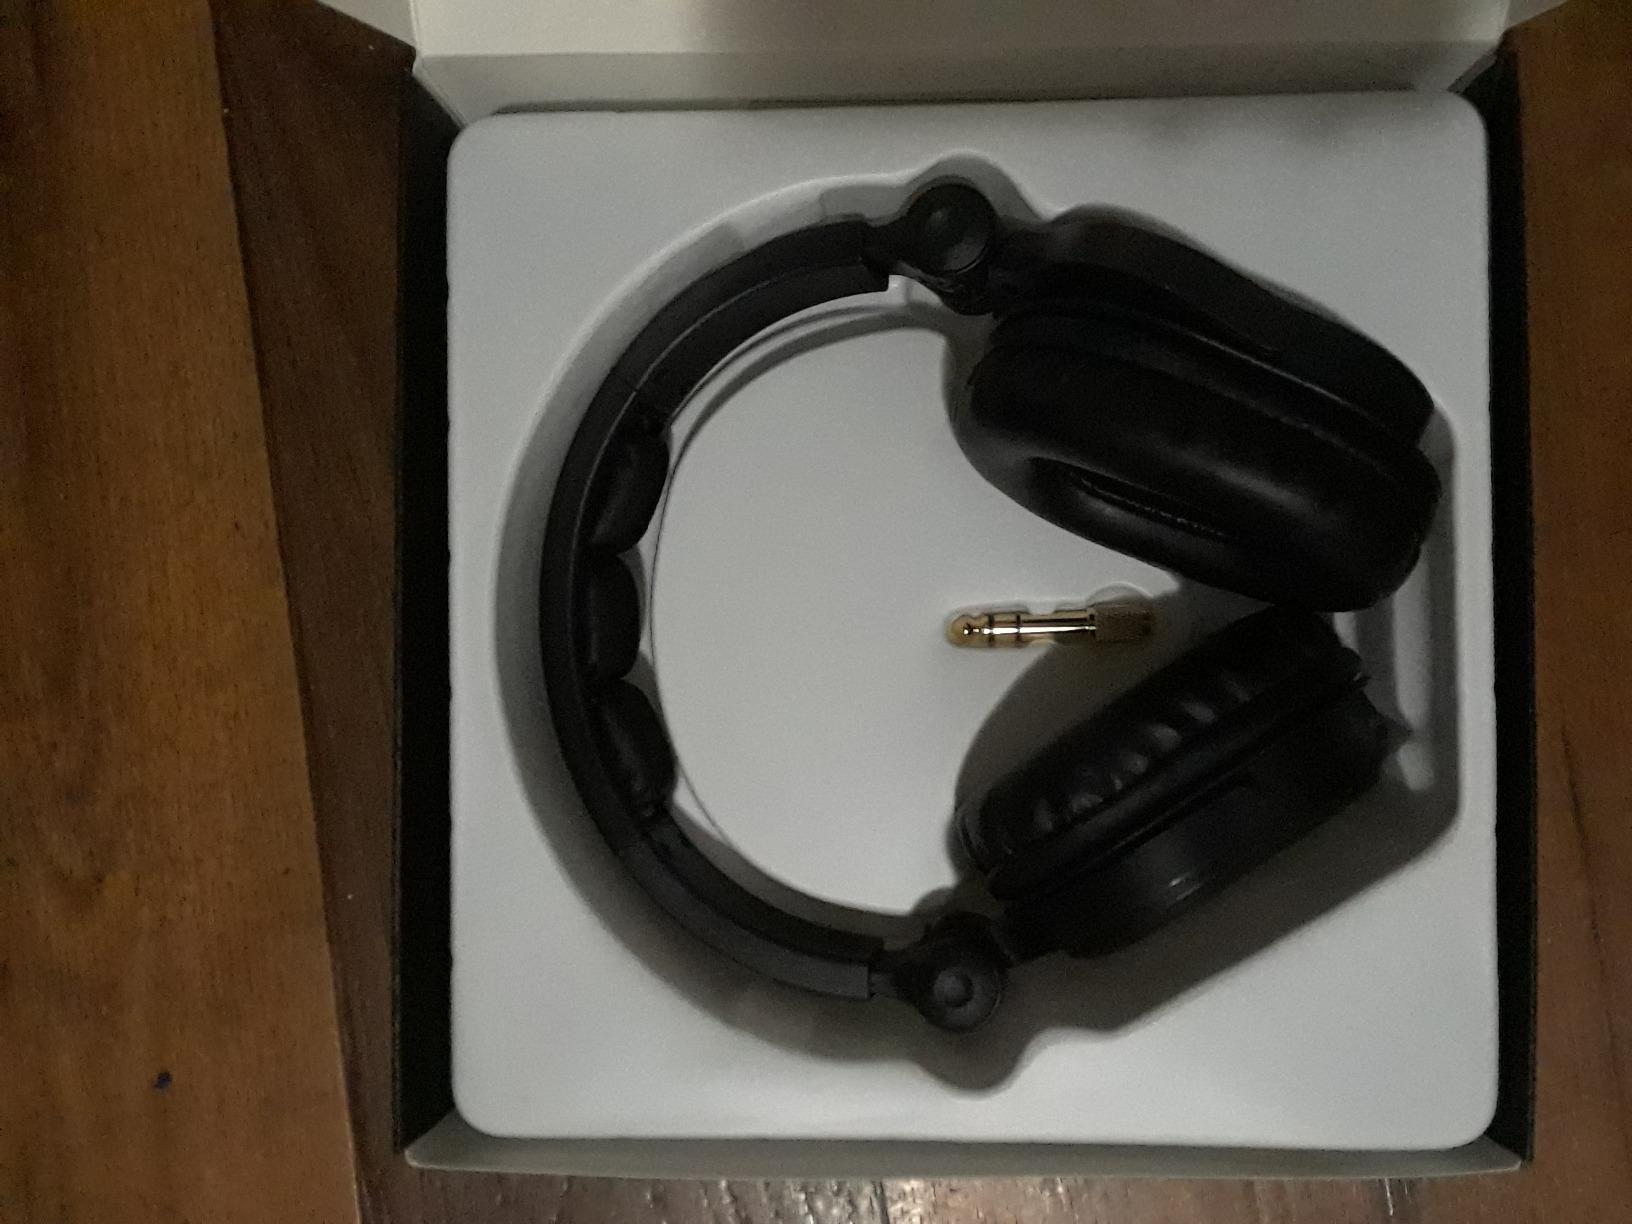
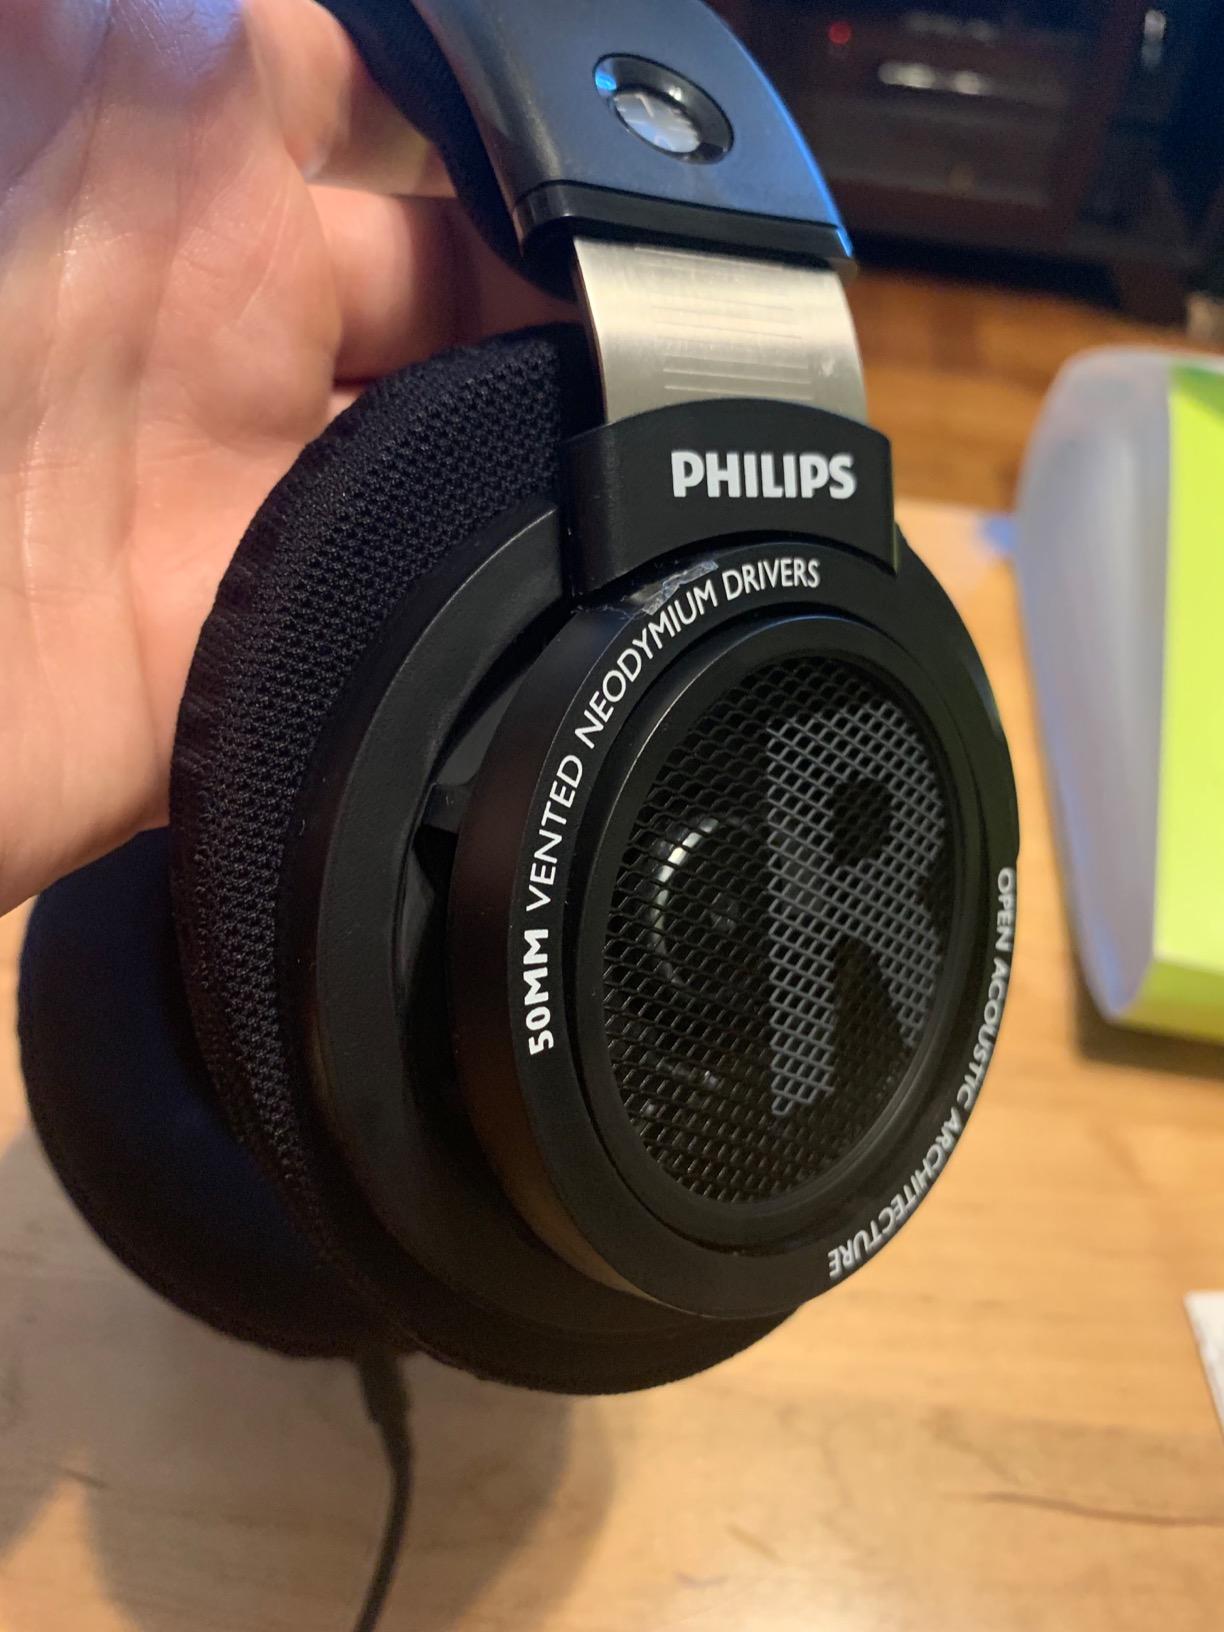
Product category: headphones
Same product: no